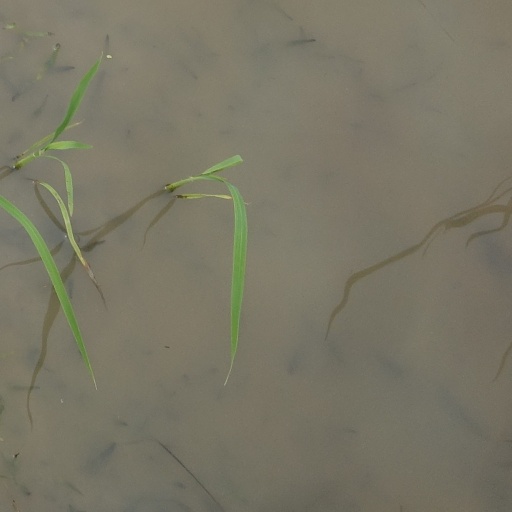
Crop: rice